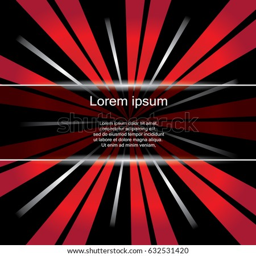
red color burst with free space for text in the middle .